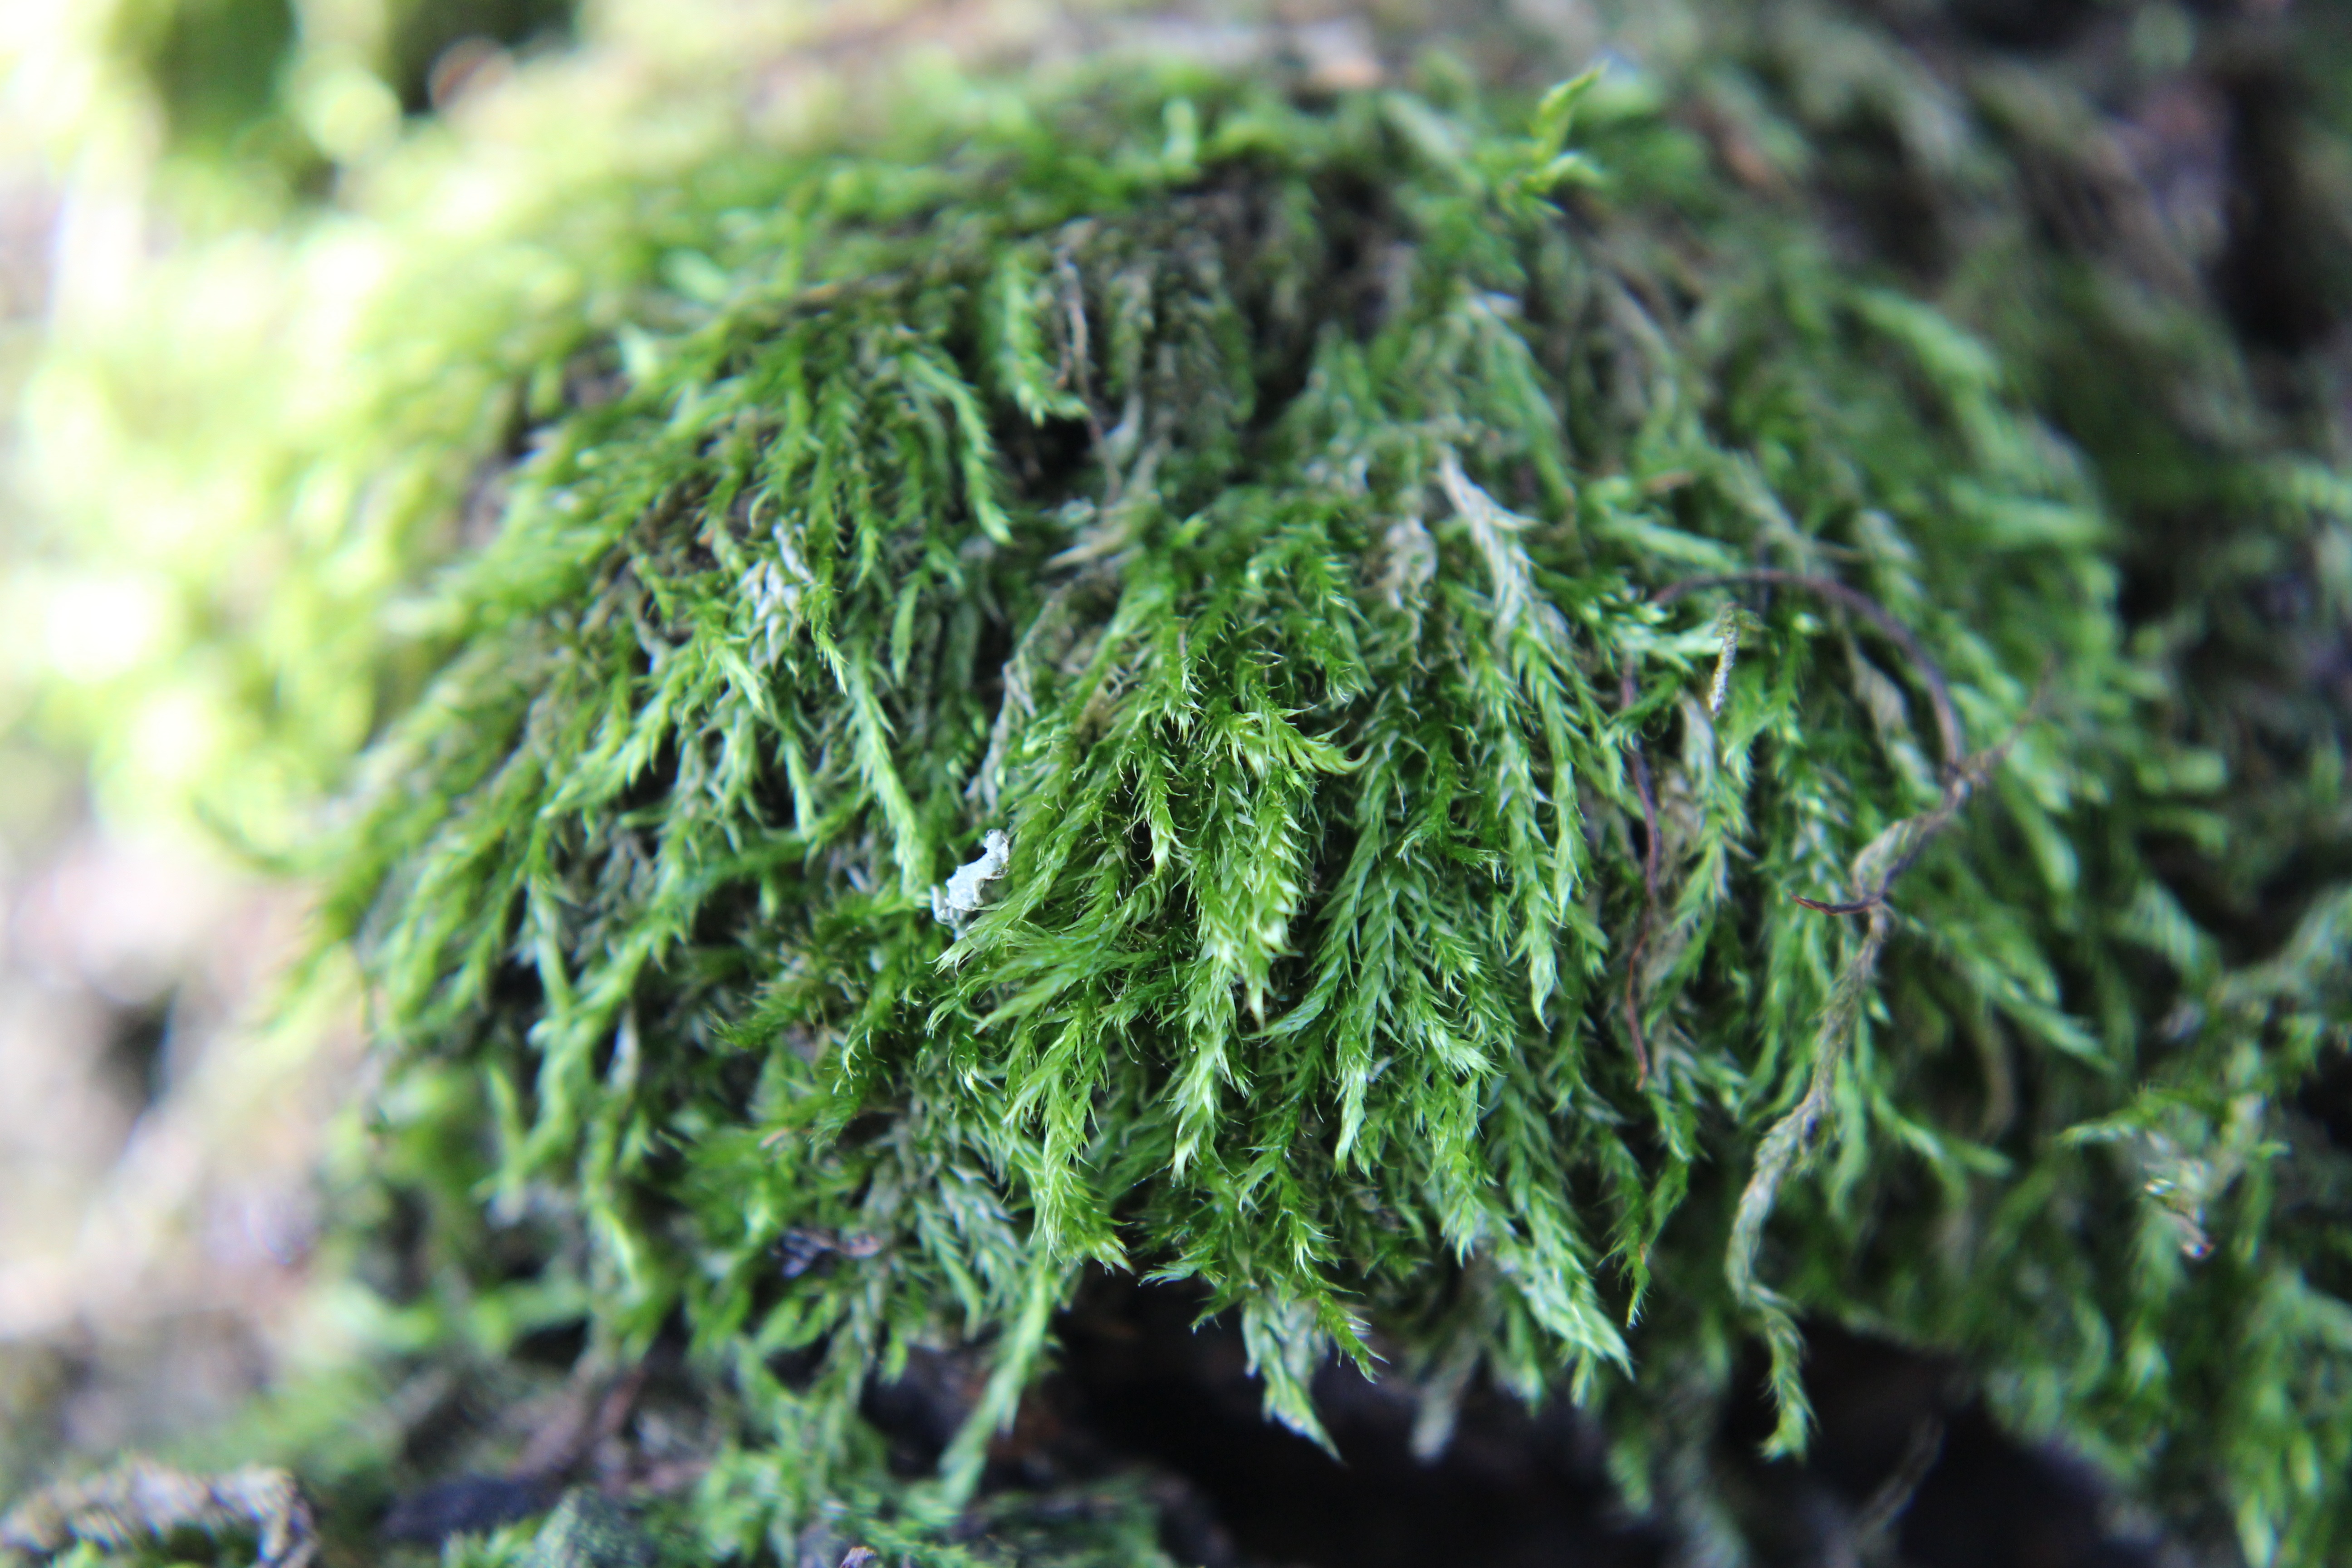
tree, nature, forest, grass, branch, plant, lawn, leaf, flower, moss, green, herb, macro, soil, botany, close, flora, weave, vegetation, shrub, grass family, woody plant, land plant, non vascular land plant